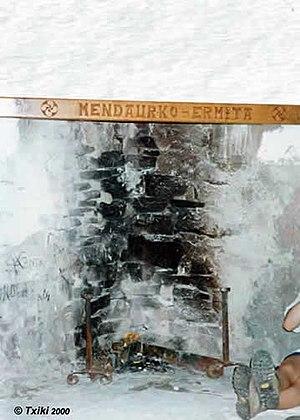
Foyer attenant à la chapelle de la Trinité à Mendaur Pyrénées).
Mendaur est un sommet de Navarre, sur la commune d'Ituren et, plus précisément, au hameau d'Aurtiz. Il culmine à 1 136 m d'altitude. Une chapelle a été édifiée en 1692, restaurée en 1963. C'est une montagne emblématique pour les habitants de la vallée de Malerreka.